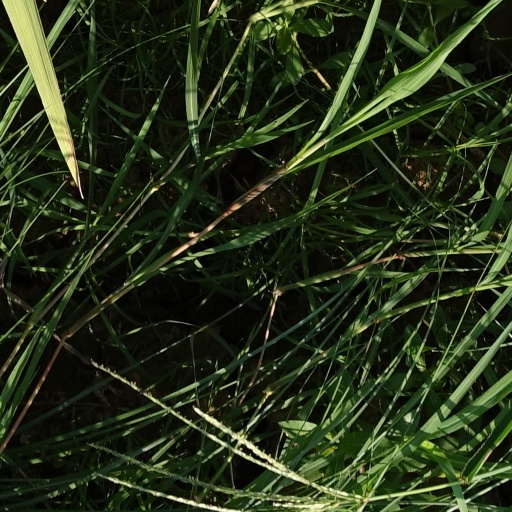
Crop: rice